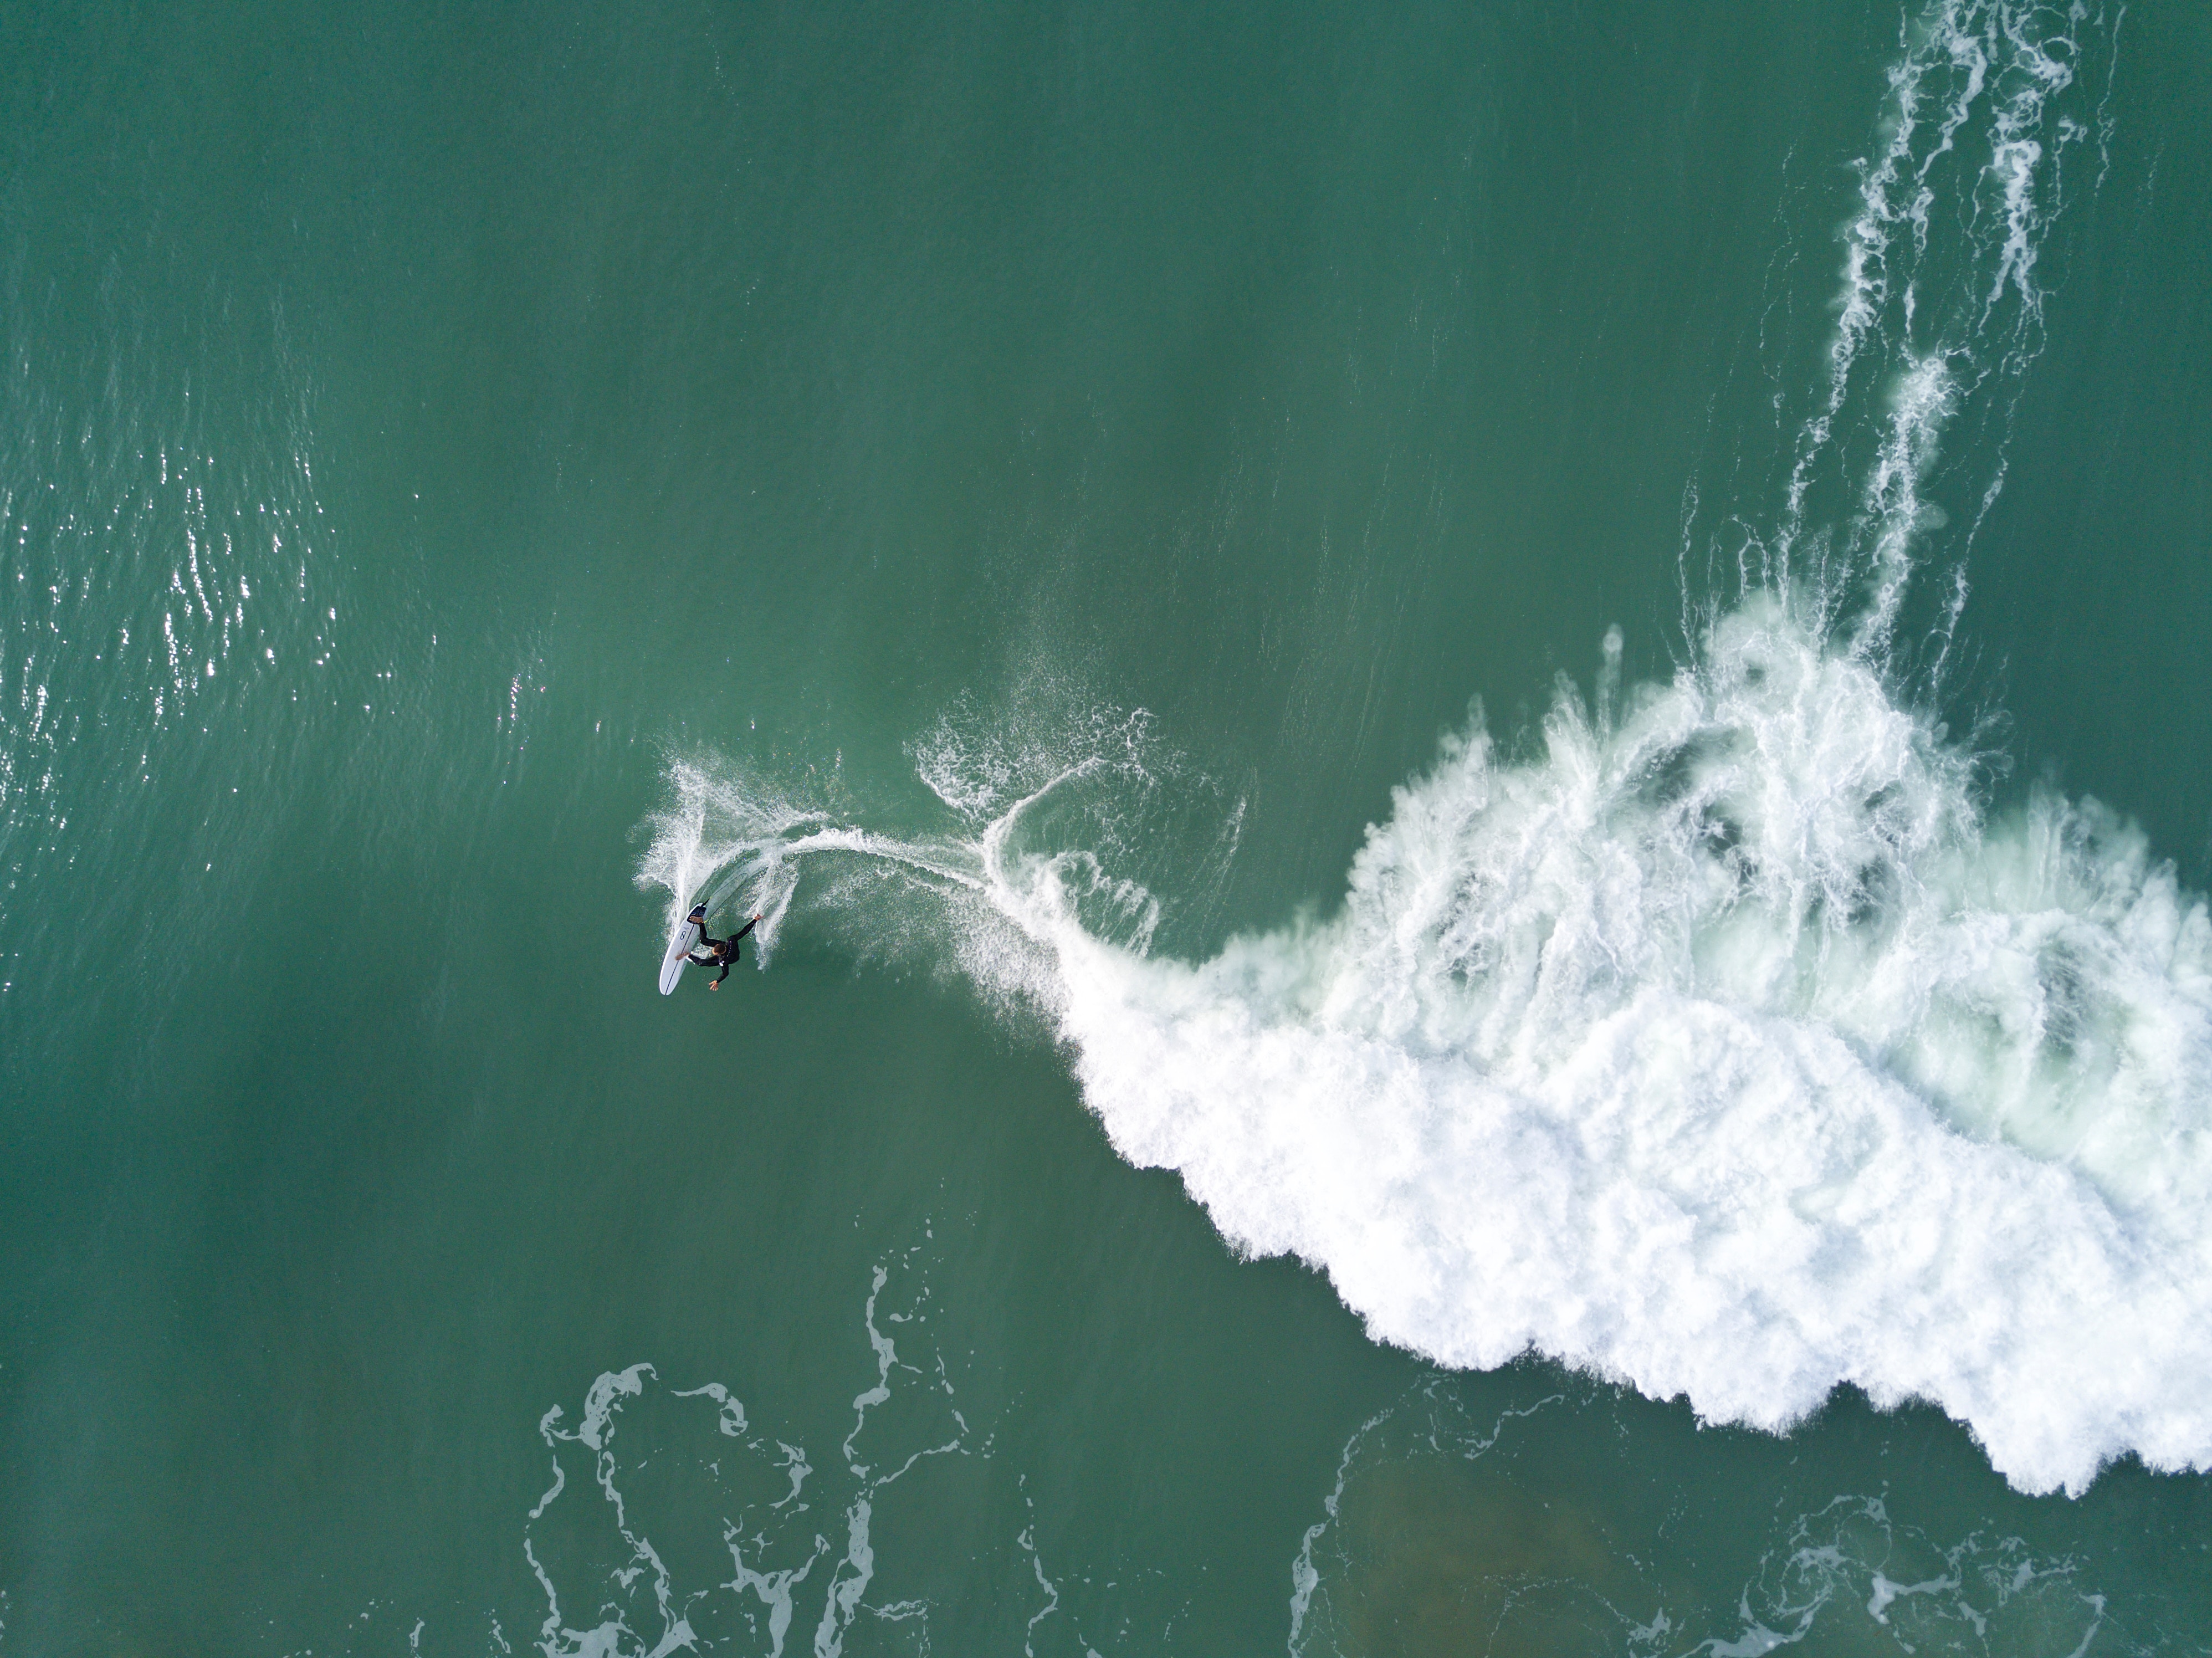
sea, water, ocean, sky, wave, surf, surfing, drone view, cool image, cool photo, atmosphere of earth, wind wave, water resources